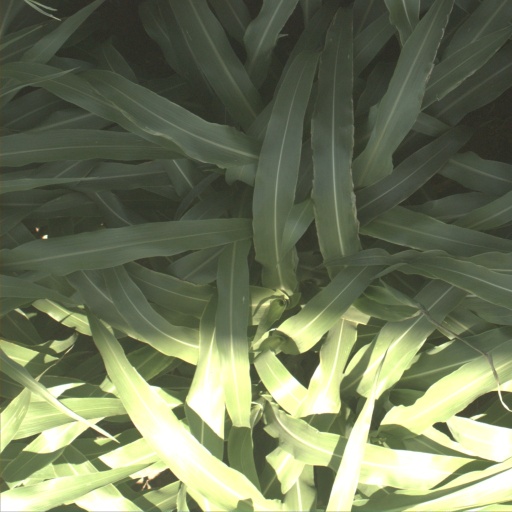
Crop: sorghum